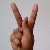
The image shows a hand gesture representing the letter 'K' in Indian Sign Language.